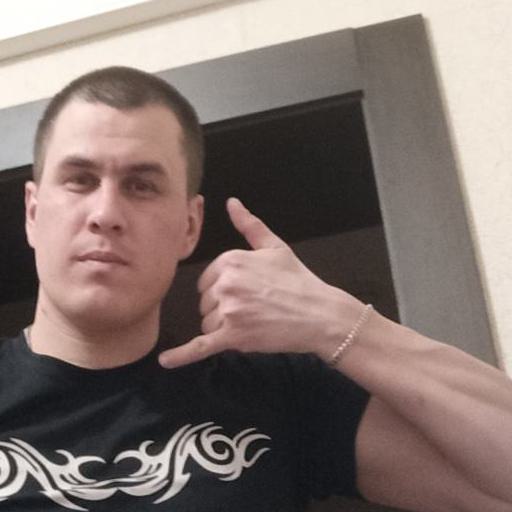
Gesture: call